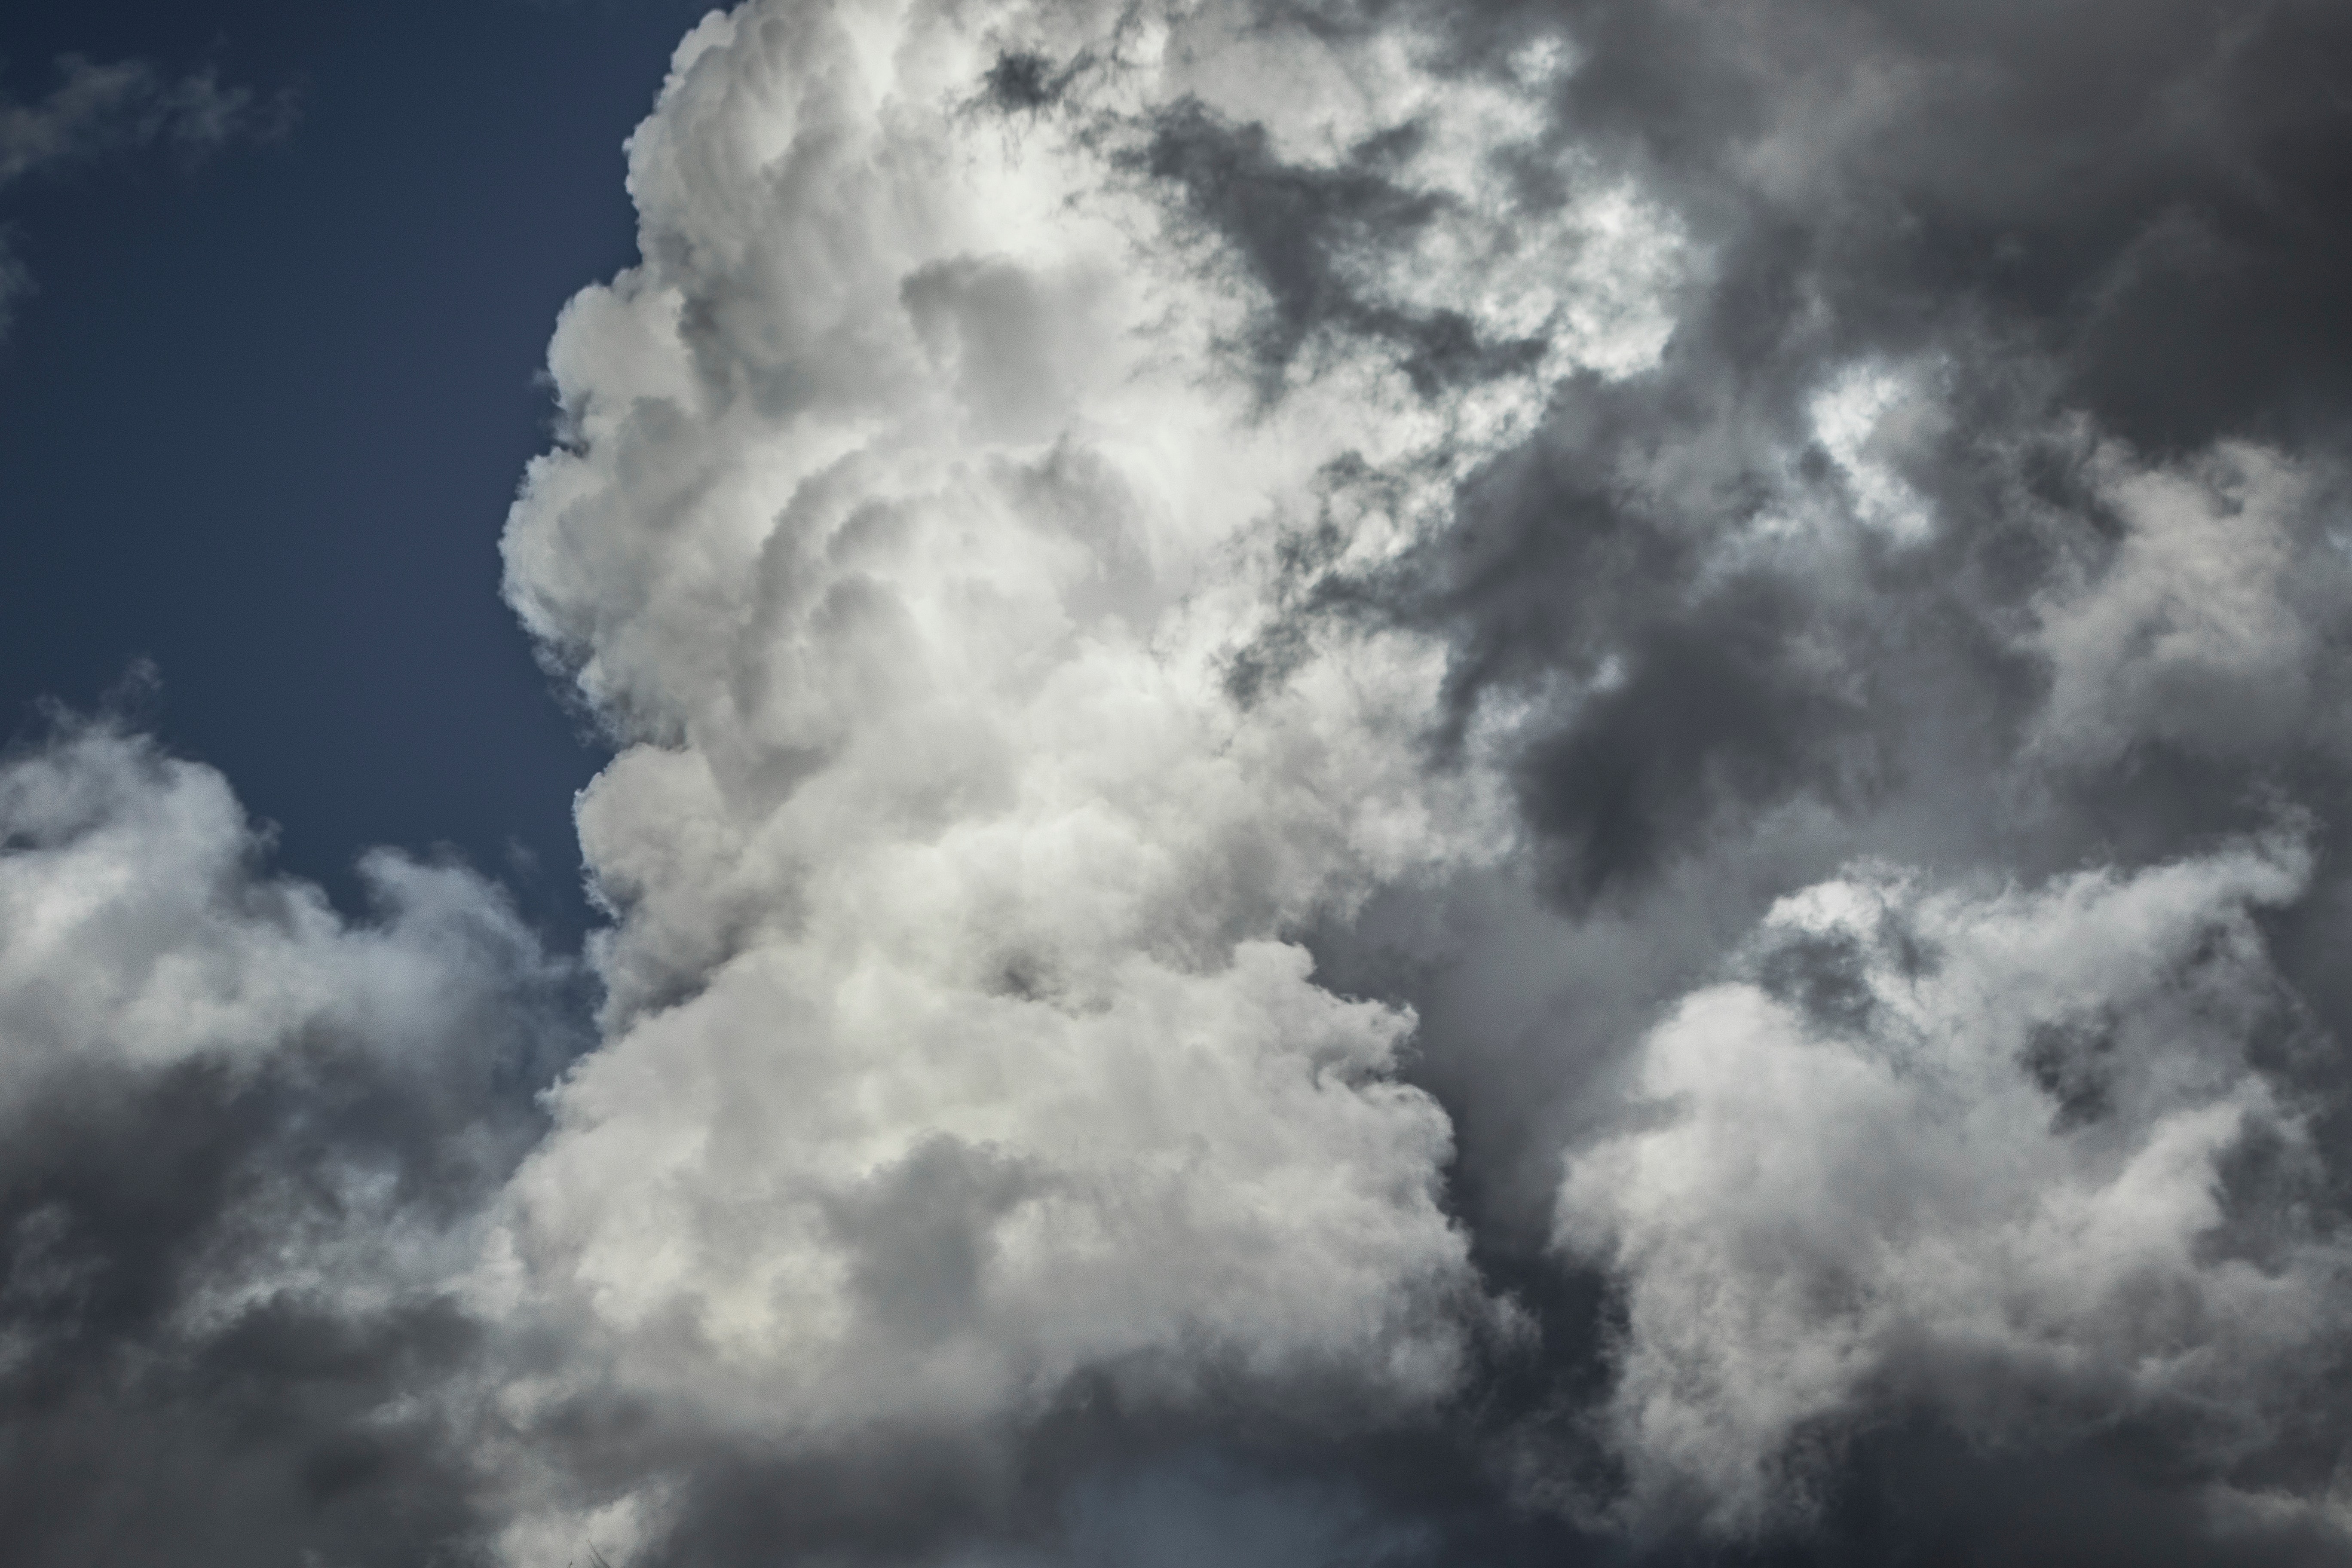
sky, cloud, daytime, cumulus, white, atmosphere, atmospheric phenomenon, meteorological phenomenon, geological phenomenon, black and white, calm, sunlight, space, photography, monochrome photography, monochrome, world